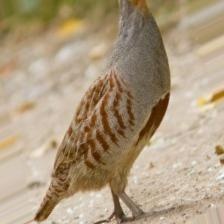
Species: GRAY PARTRIDGE
Scientific name: PERDIX PERDIX
ImageNet parent category: partridge